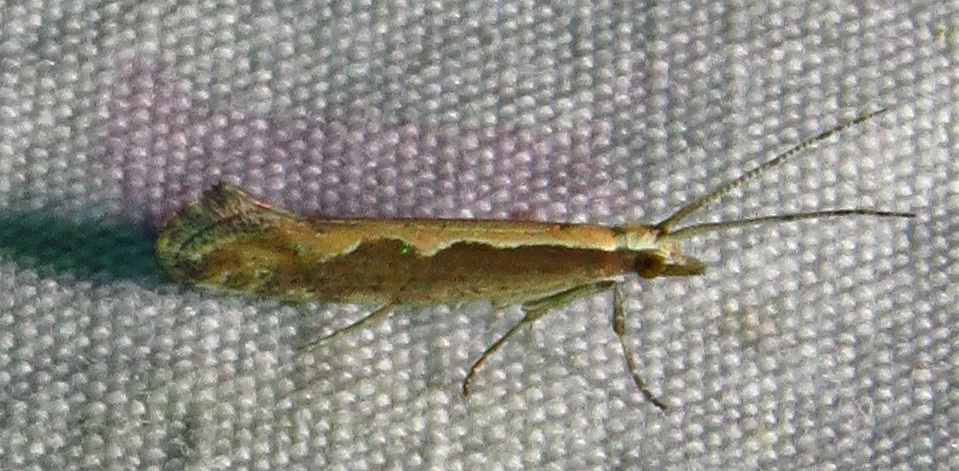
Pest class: diamondback_moth